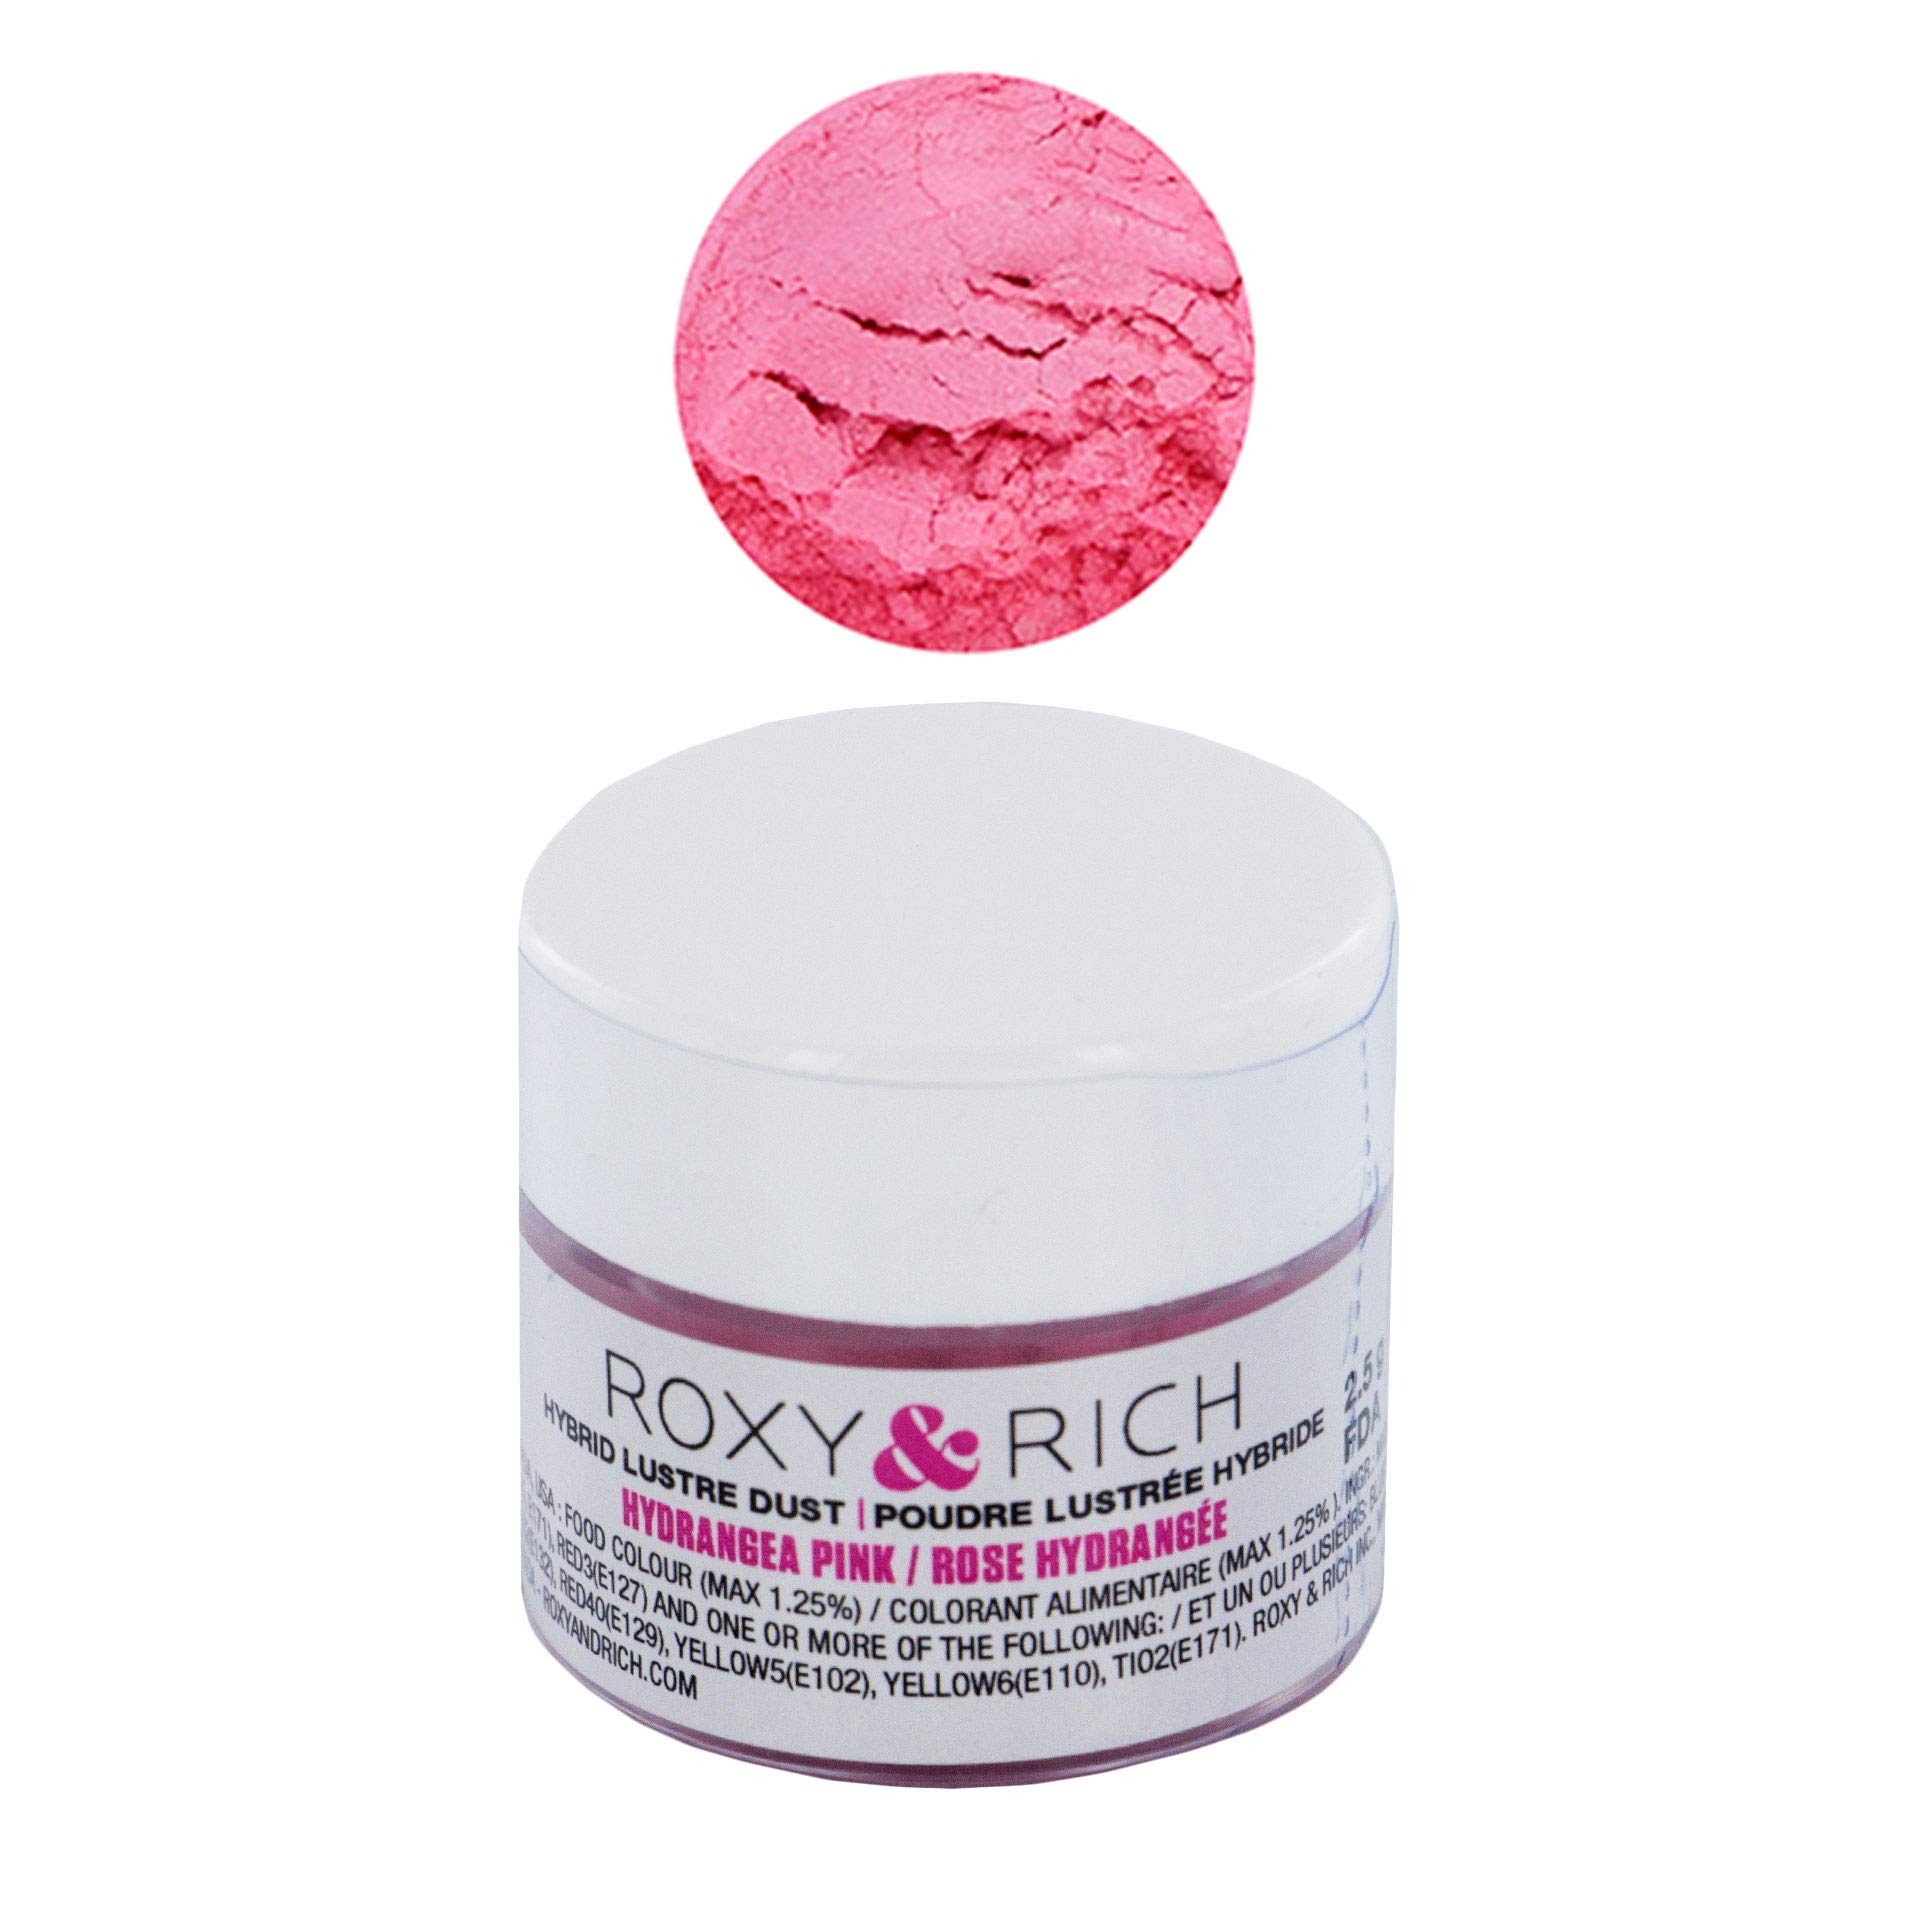
Item Name: Edible Hybrid Luster Dust, Hydrangea Pink by Roxy & Rich
Value: 1.0
Unit: Count

Price: 7.79